Pissarrachampsa

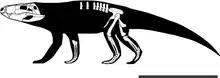
Skeletal reconstruction of known remains

"Pissarrachampsa" is known from its holotype, a nearly complete skull and skeleton, as well as other referred cranial and postcranial materials. Like other baurusuchids, it has a deep skull that narrow in front of the eyes and wider at the back, giving it a roughly triangular shape when viewed from above. The snout is not as narrow as other related baurusuchids, however. At around 70% the length of the entire skull, the snout is also short in comparison to those of other crocodyliforms. Like other baurusuchids, "Pissarrachampsa" has an enlarged caniniform tooth in the upper jaw. Including the enlarged caniniform, there are four teeth implanted in the maxilla, less than other baurusuchids. A groove extends behind the last of the maxillary teeth. While other baurusuchids have more teeth implanted this groove, "Pissarrachampsa" likely lost these teeth, giving it a reduced dentition. A deep notch between the maxillae and premaxillae provides room for an enlarged fourth dentary tooth in the lower jaw when the mouth is closed. Another large dentary tooth fits into a hole at the back of the upper jaw. Except for the fourth dentary tooth, no teeth in the lower jaw are visible when the mouth is closed.